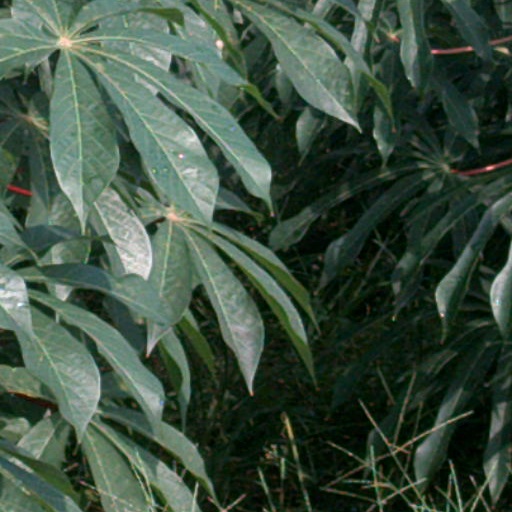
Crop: cassava